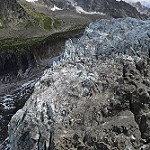
Scene: Outdoor